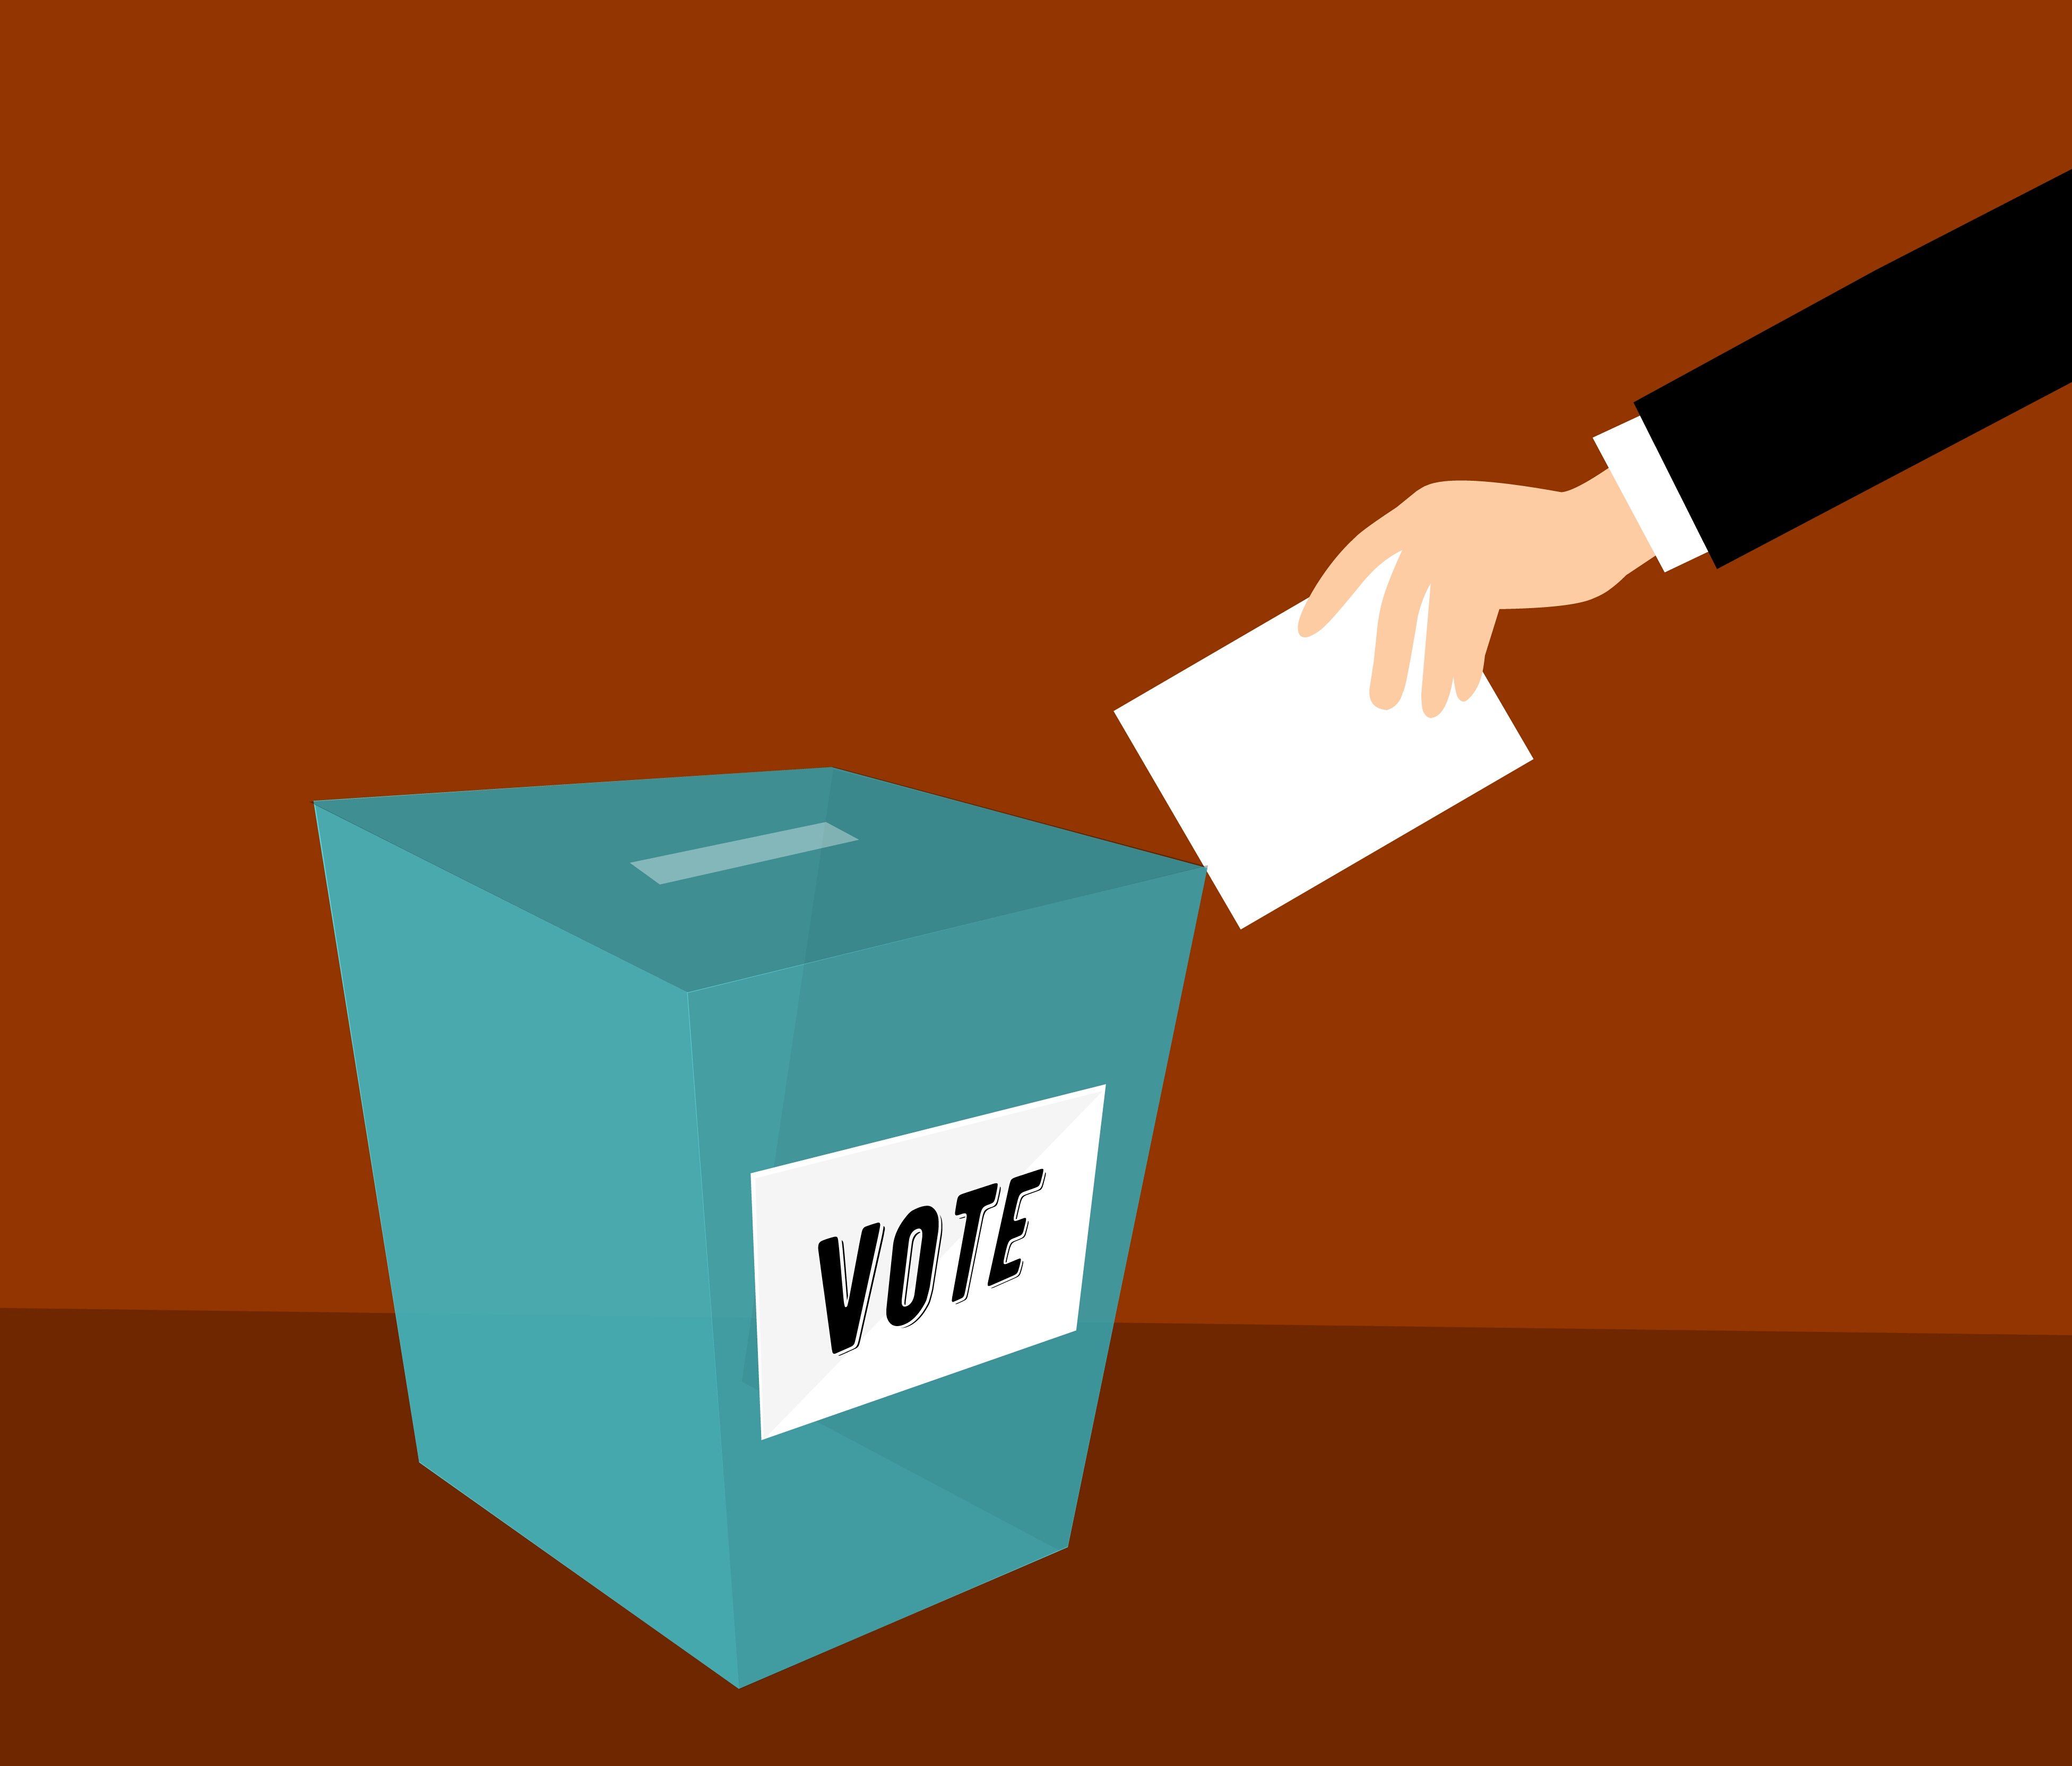
democrats, america, vote, box, banner, election, insignia, isolated, hand, politics, retro, usa, stamp, date, template, vintage, voting, congress, president, text, product, font, logo, graphic design, design, brand, angle, graphics, illustration, carton